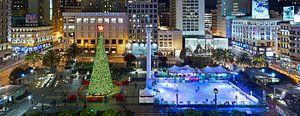
Union Square est le centre commerçant, hôtelier et théâtral de San Francisco, nommé d'après la place de ce nom délimitée par les rues de Post, Geary, Powell et Stockton. Les rues piétonnes et la concentration de grands magasins d'hôtels et de théâtres en font de ce quartier l'une des destinations touristiques privilégiées de la ville. On y trouve également la Crocker Galleria, vaste galerie marchande.